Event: Ecuador Earthquake
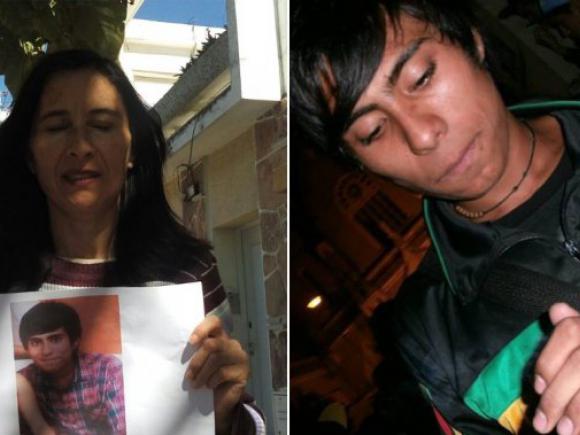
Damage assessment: no_damage